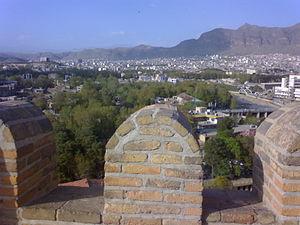
Khorramabad est une ville iranienne, capitale de la province du Lorestan, dans l'ouest de l'Iran.